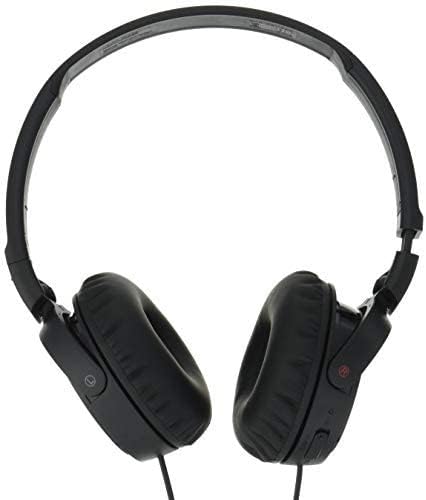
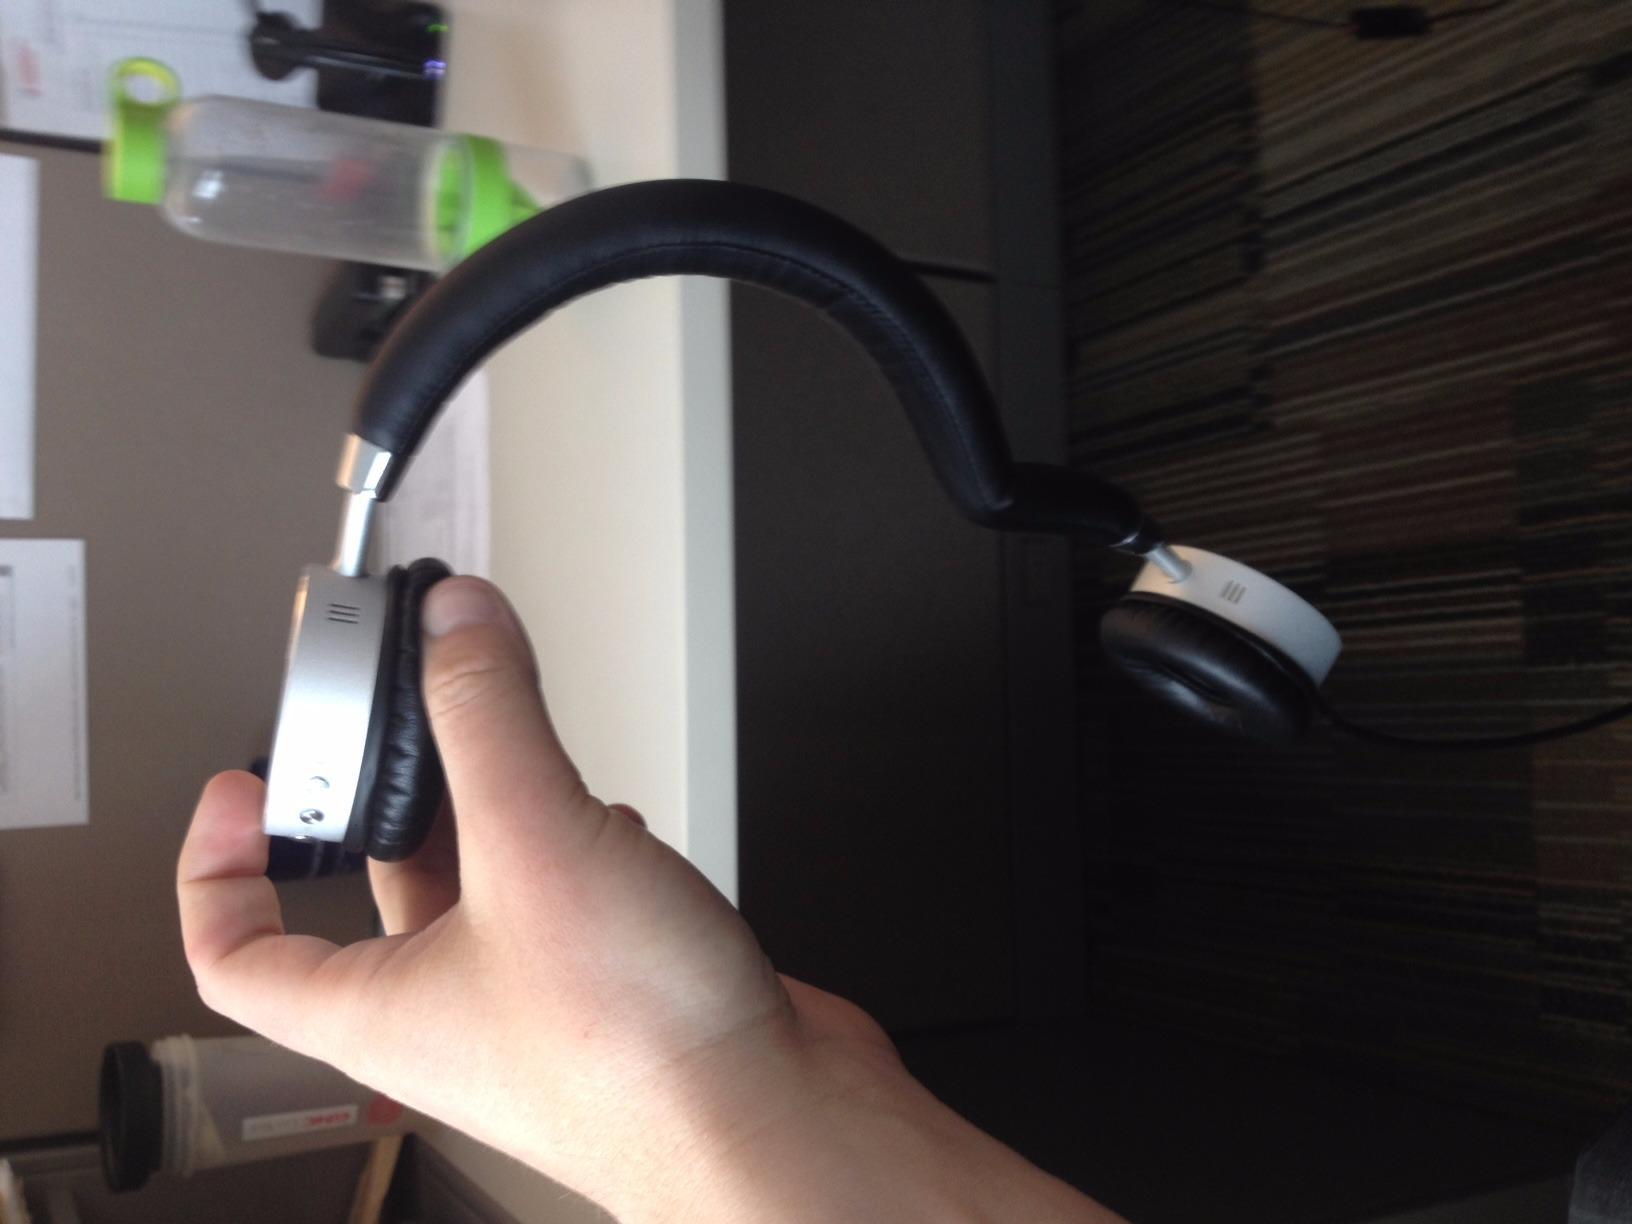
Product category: headphones
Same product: no